Northern National Bank

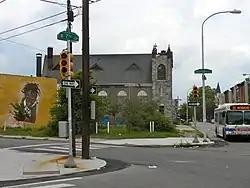
Site of Northern National Bank, August 2010

Northern National Bank was a historic bank building located in the Hartranft neighborhood of Philadelphia, Pennsylvania. It was built in 1893, and was a two-story, brick and stone flatiron building in the Romanesque. It featured terra cotta and pressed metal decorative elements, and a set of pink granite steps at the main entrance. It has been demolished.